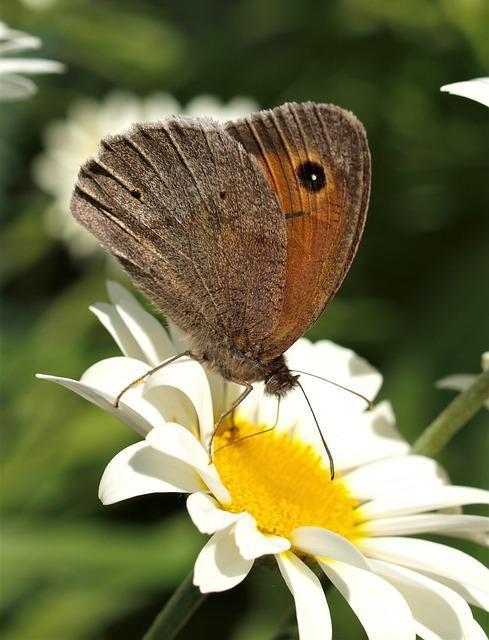
butterfly